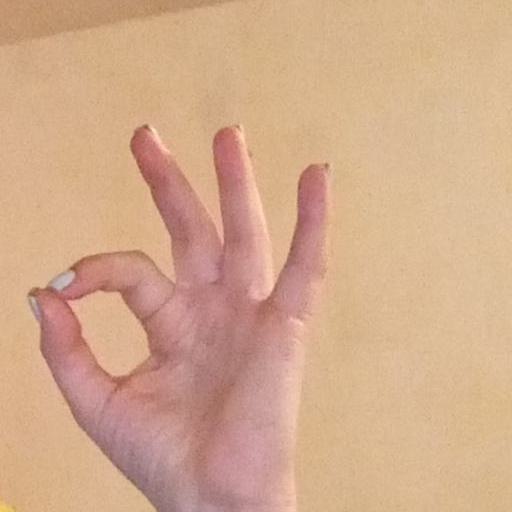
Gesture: ok